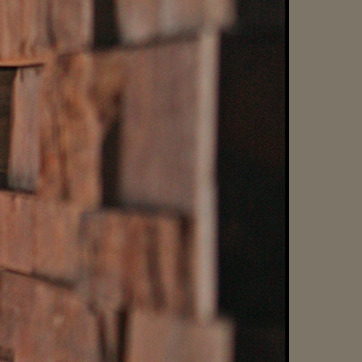
Material: stone